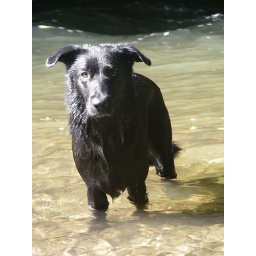
the dog of my sister standing in a small river.